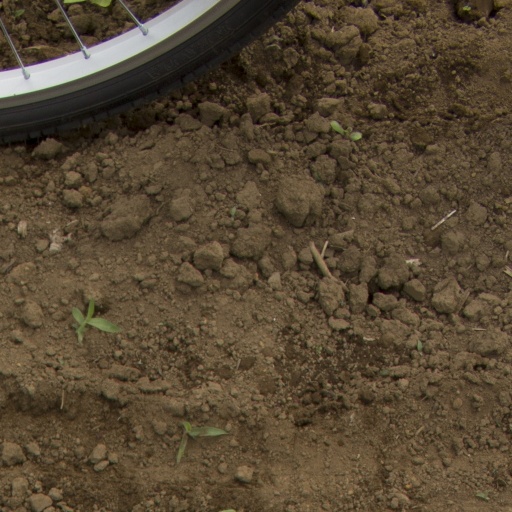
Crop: Jerusalem artichoke